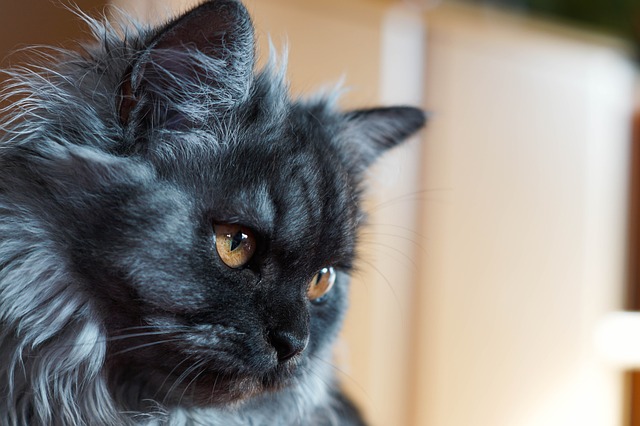
Label: gatto